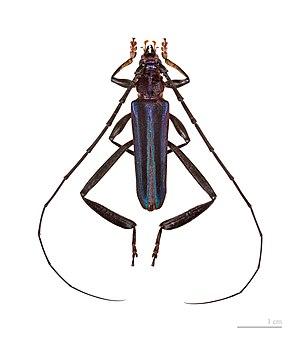
Callichroma velutinum est une espèce d'insectes coléoptères de la famille des Cerambycidae, de la sous-famille des Cerambycinae et de la tribu des Callichromatini.
Le nom de la tribu est indiqué en gras.